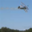
Label: airplane